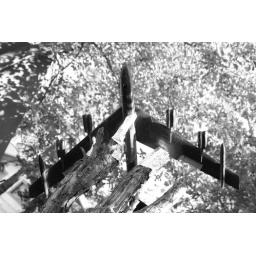
nicely placed plane crash art in a tree in a nicely placed retreat of a very nice artist